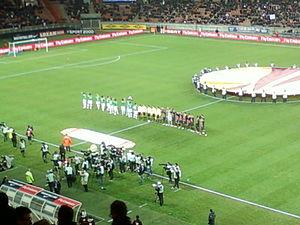
Présentation des équipes lors du match Paris SG - Athletic Bilbao du 14 décembre 2011 au Pars des Princes
L'Athletic Club, couramment appelé tel quel en espagnol et Athletic Bilbao en français, est un club de football espagnol fondé en 1898 et situé à Bilbao, au Pays basque